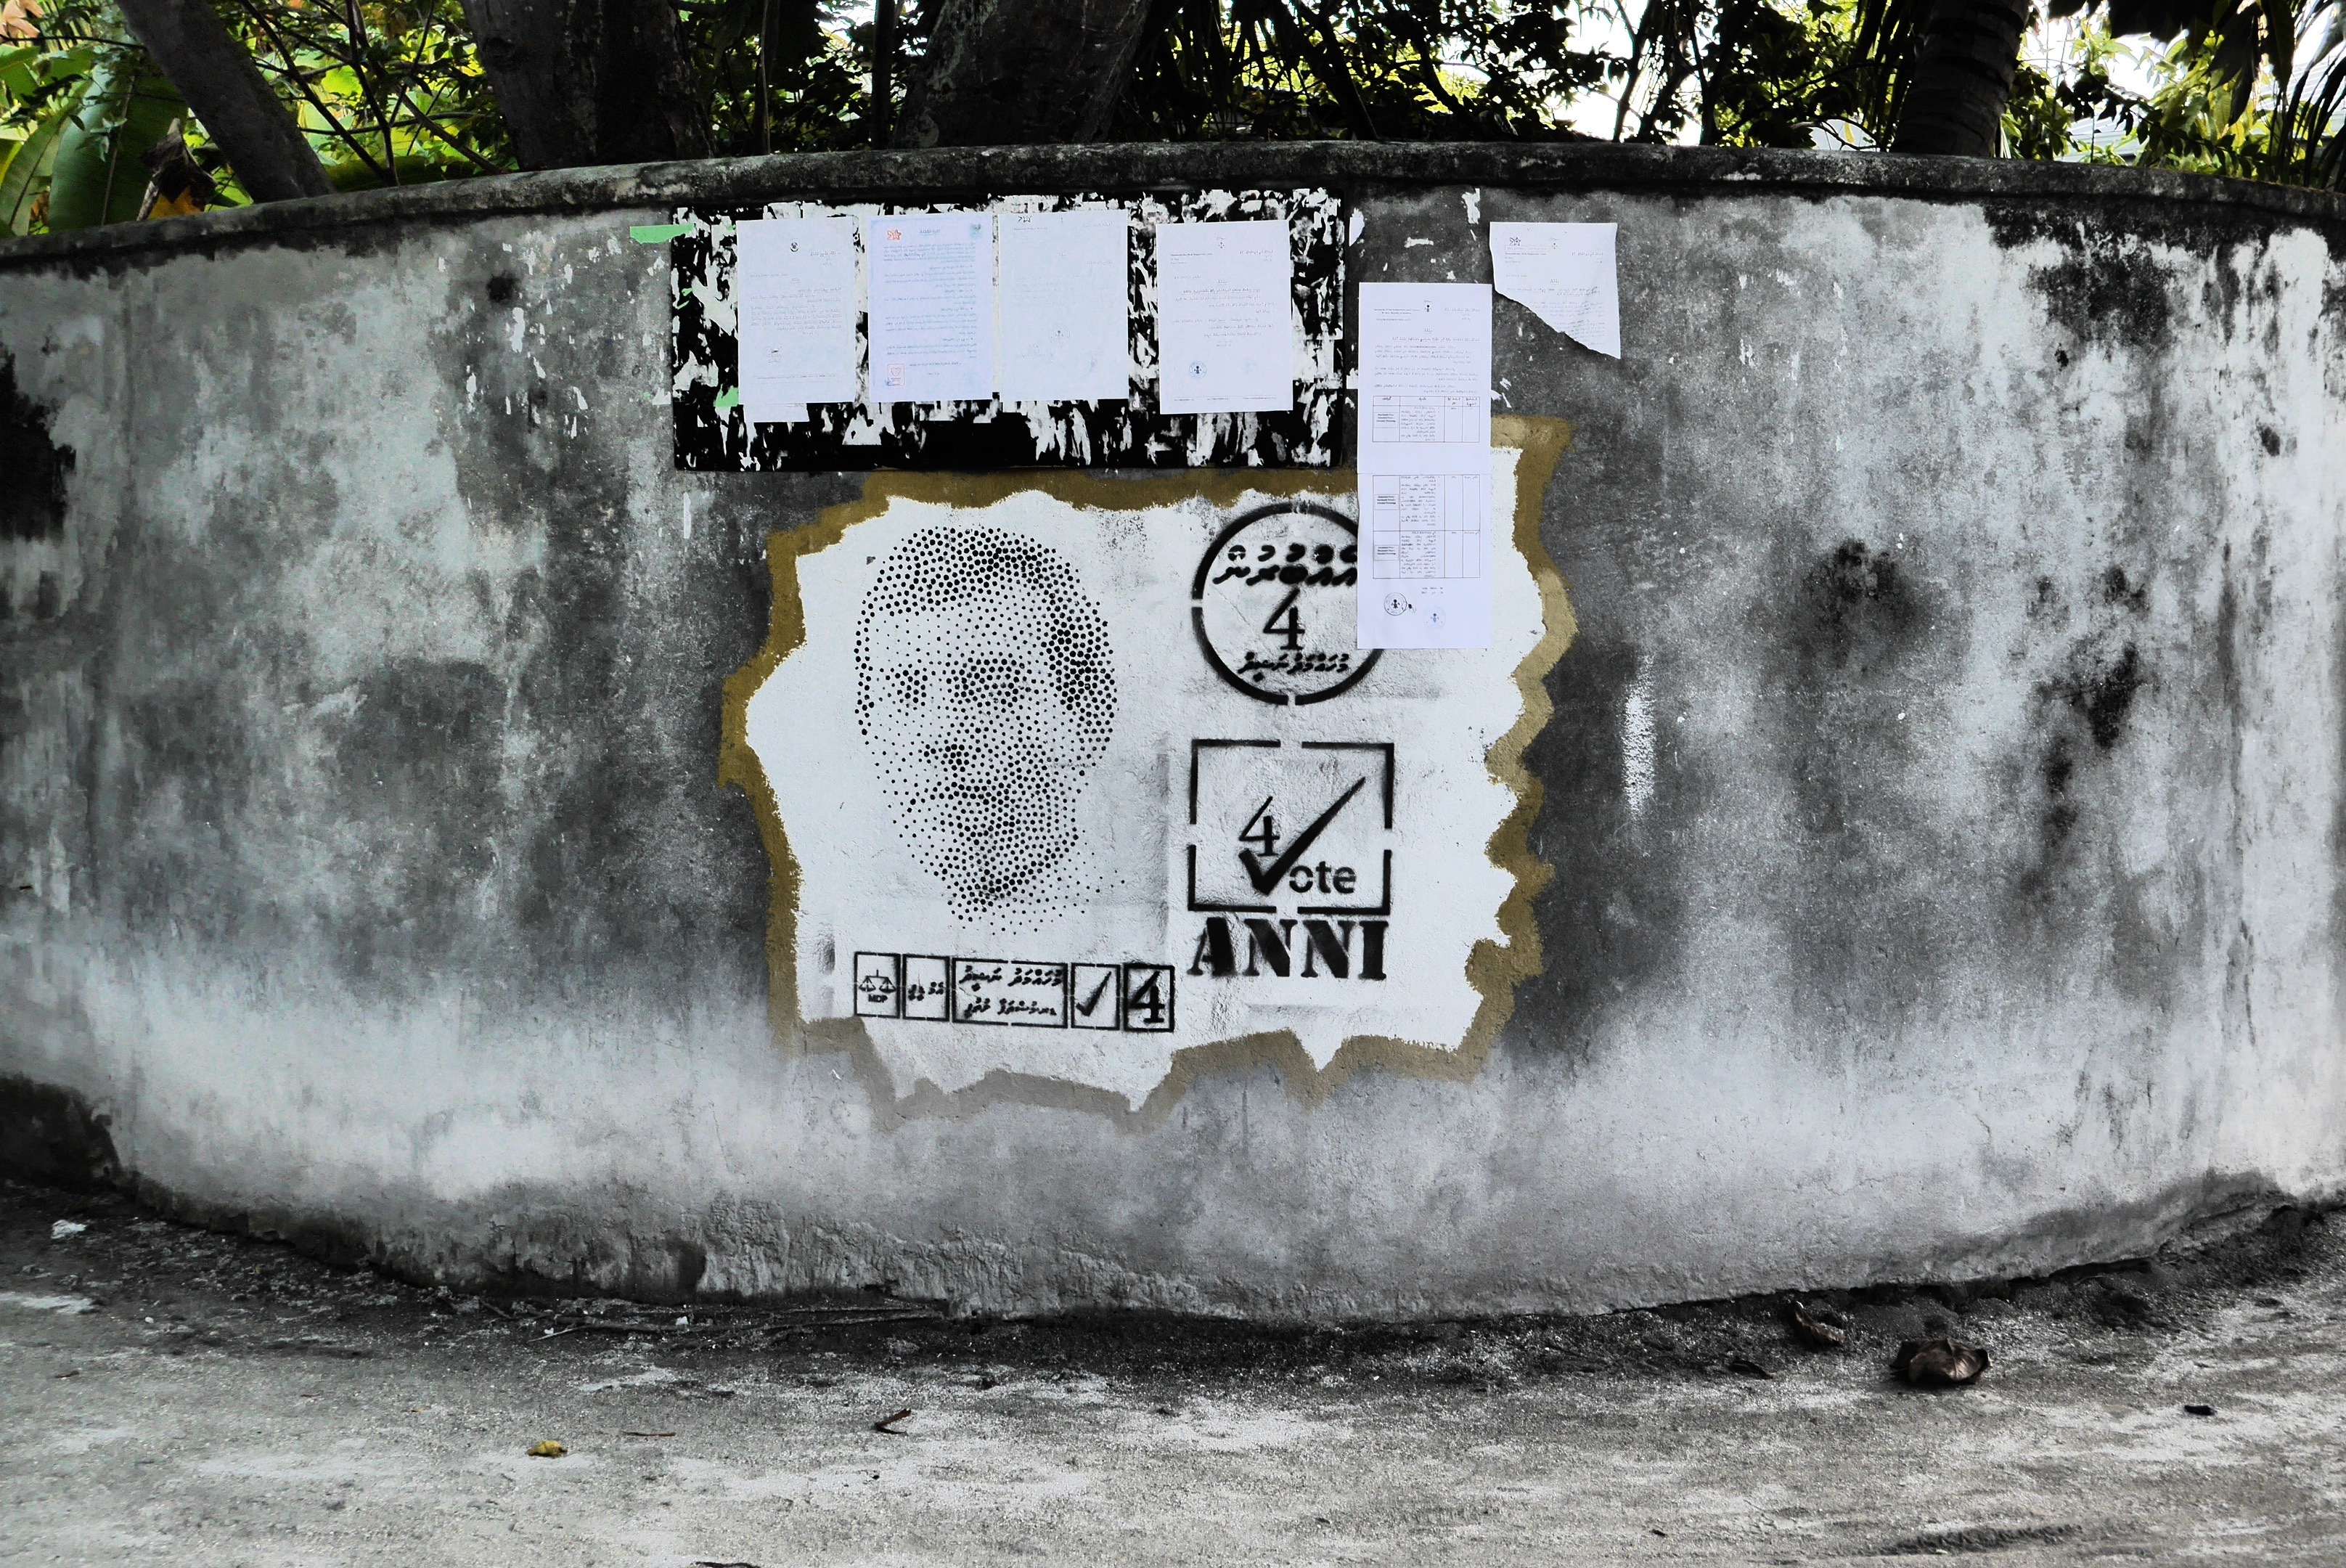
water, wall, graffiti, art, urban area